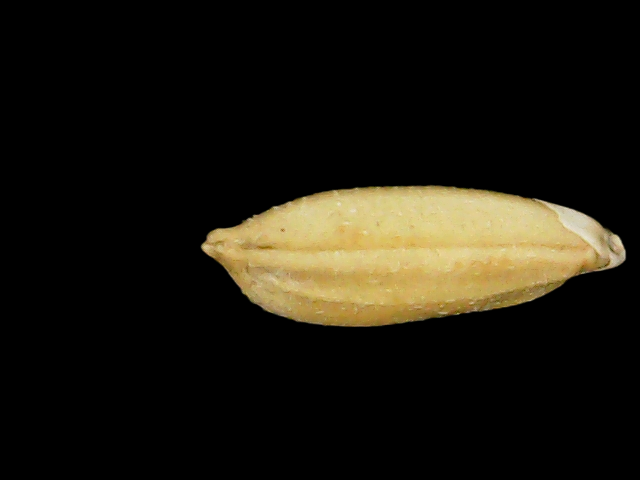
Rice variety: Binadhan10